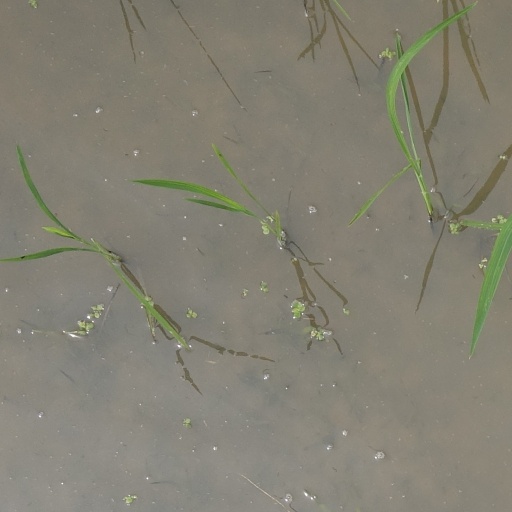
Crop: rice